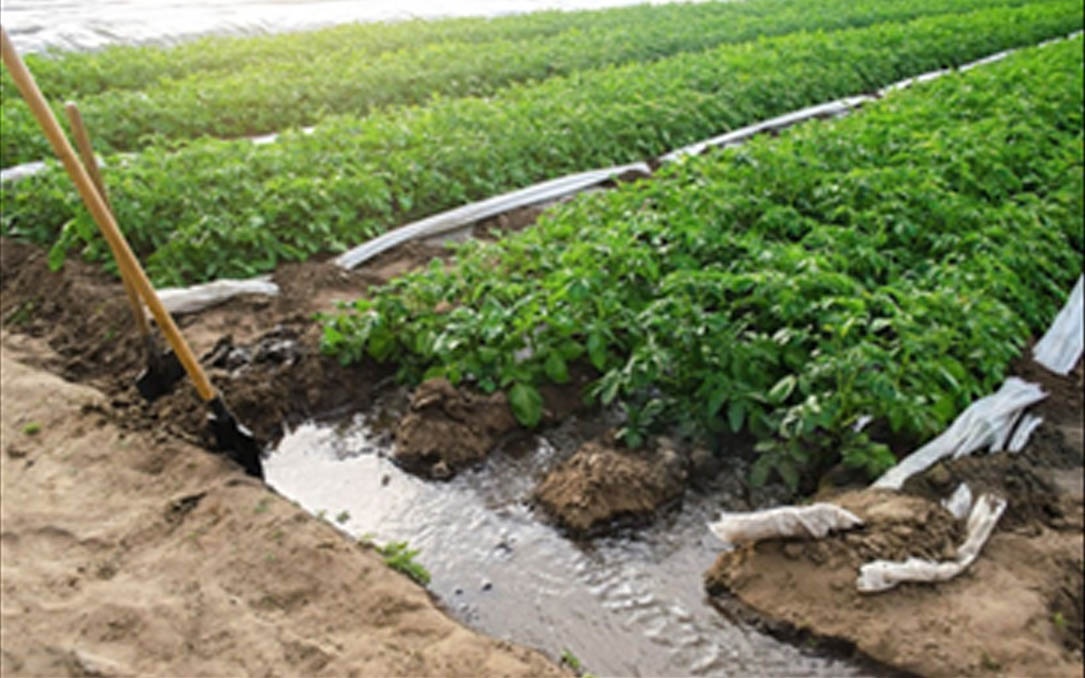
Shamba kubwa limeonekana likiwa na safu nyingi za mimea ya kijani iliyopandwa kwa mpangilio mzuri. Mifereji midogo ya maji inapita katikati ya safu za mimea ikionyesha mfumo wa umwagiliaji. Koleo limetumbukizwa kwenye udongo karibu na mfereji ikiashiria shughuli za kilimo. Sehemu fulani za udongo zimekuwa na maji na zingine zimefunikwa na karatasi nyeupe labda kwa ajili ya kudhibiti magugu au kuhifadhi unyevu.